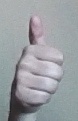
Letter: aleff